John Timmons

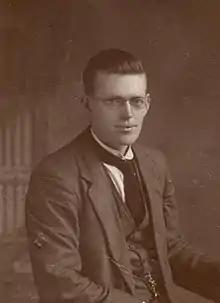
John Timmons

John Timmons JP (14 May 1890 – 21 November 1964) was a British coalminer and Labour Party politician.